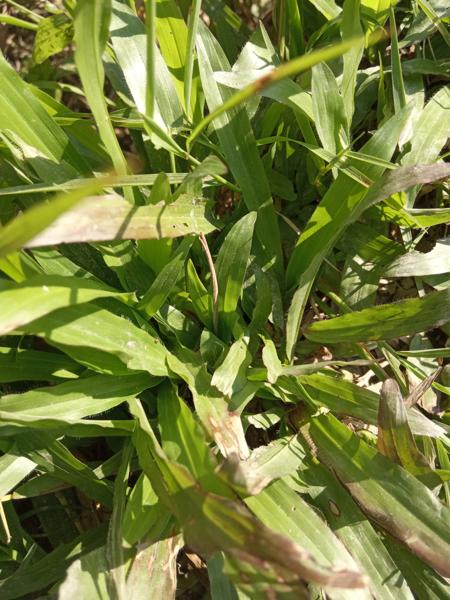
Weed species: Paspalum scrobiculatum